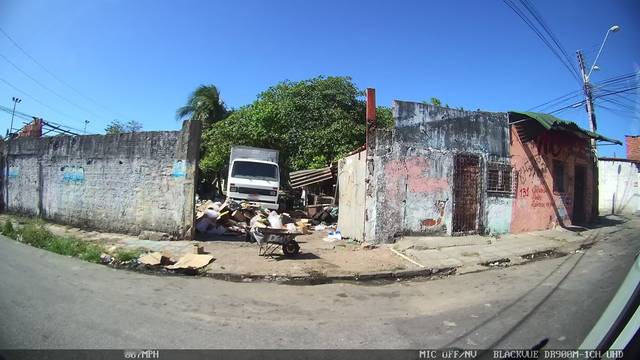
Region: Brazil
Coordinates: -3.772, -38.474